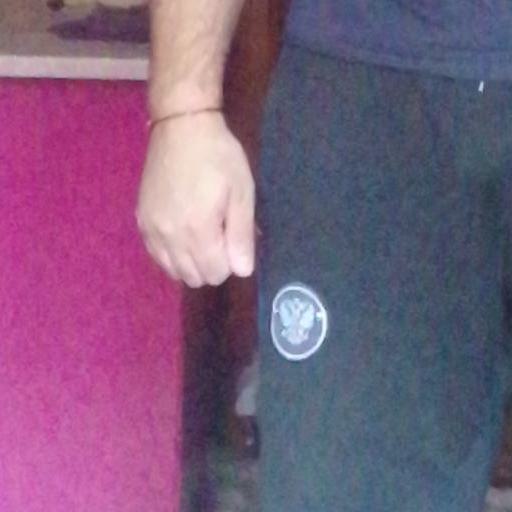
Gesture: no_gesture